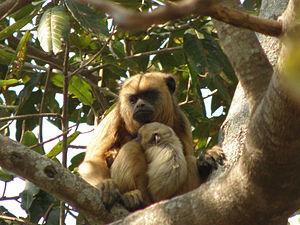
Singe hurleur - Femelle et son petit - Pantanal -Brésil
Le Singe Hurleur noir est une espèce de primate néotropical.C'est le singe le plus austral et le plus grand d'Amérique. Il est aussi l'animal le plus bruyant du monde avec un cri qui peut être entendu jusque 4,8 km.